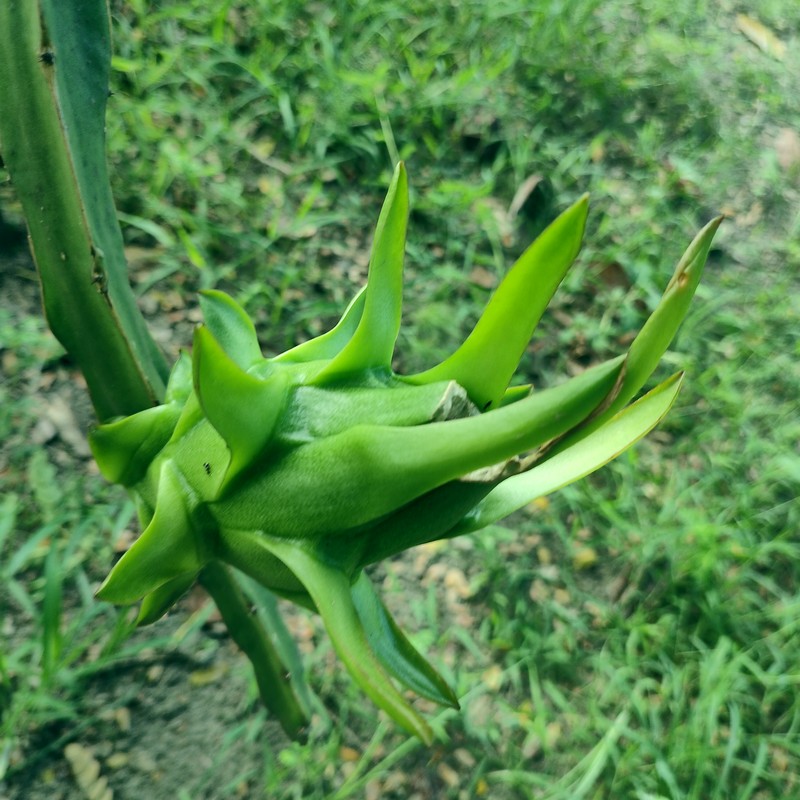
Label: Immature Dragon Fruit